SAHSA

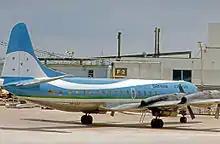
SAHSA Lockheed L-188 Electra combi aircraft operating a mixed passenger-freight schedule at Miami International Airport in July 1976

The airline began operations on October 22, 1945, using a Douglas DC-2 (XH-SAA) to fly to destinations within Honduras. By October 1945, SAHSA had also acquired a Douglas DC-3 and a Beechcraft Model 18. In 1953, SAHSA acquired rival airline "TACA de Honduras", by which time SAHSA was operating the Douglas DC-2, Douglas DC-3, and Curtis C-46 Commando.